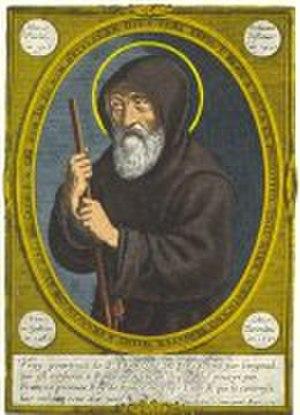
Saint François de Paule, né le 27 mars 1416 à Paule, en Calabre et mort le 2 avril 1507 au couvent de Plessis-lès-Tours, est un religieux ermite italien, thaumaturge, fondateur de l'ordre des Minimes. Liturgiquement, il est commémoré le 2 avril.
La chapelle Notre-Dame-de-l'Immaculée-Conception, couramment appelée chapelle de l'Immaculée, est un édifice religieux qui se trouve rue Malherbe dans le quartier Richebourg à Nantes en France. Construite à partir de 1470, elle prend le nom de « chapelle Saint-Antoine-de-Pade », puis après 1604 « chapelle des Minimes », avant de prendre son nom actuel après 1855.
Plusieurs princes de la Maison de Bourbon portent le prénom de François de Paule, en référence à saint François de Paule :